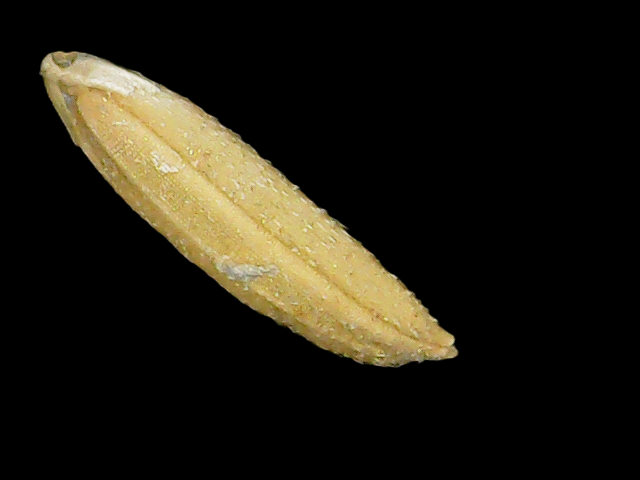
Rice variety: Binadhan16